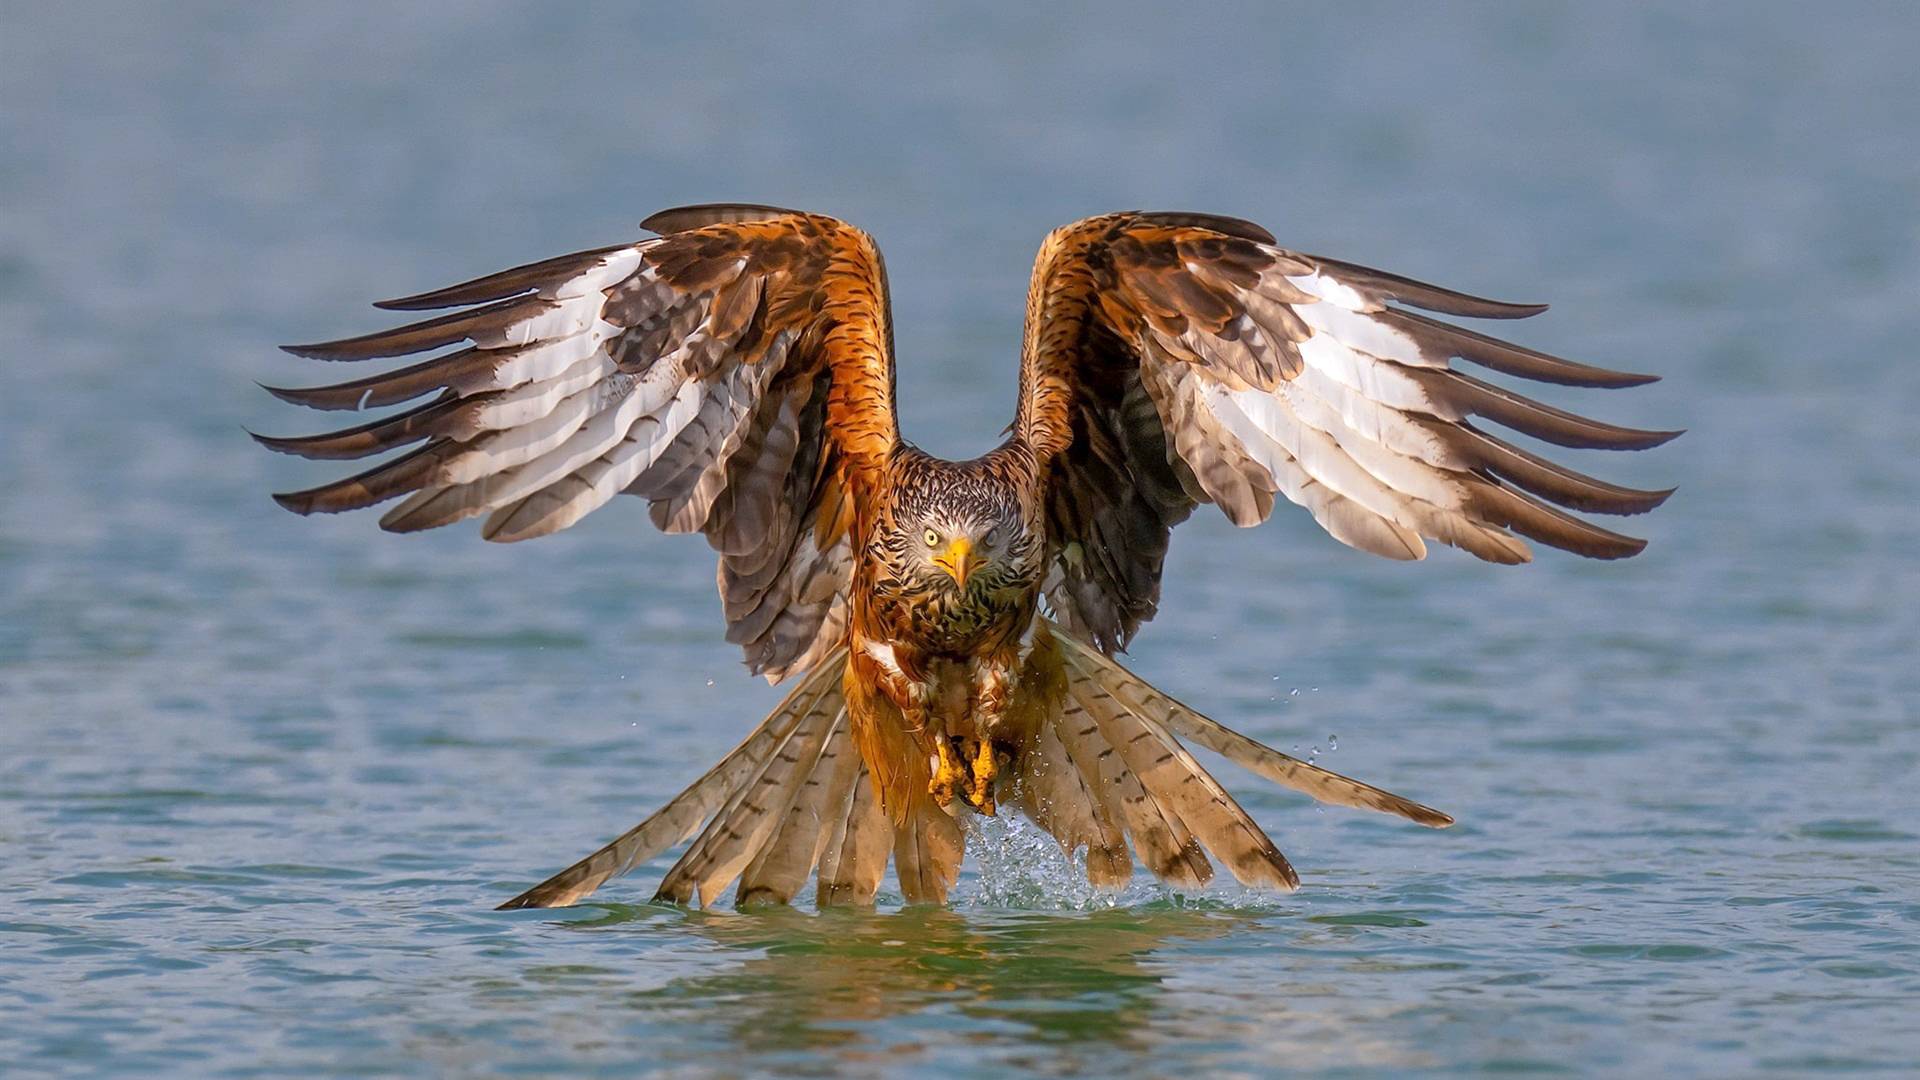
animals, bird, vertebrate, bird of prey, eagle, accipitridae, beak, accipitriformes, golden eagle, kite, falcon, osprey, buzzard, peregrine falcon, hawk, northern harrier, wing, wildlife, harrier, bald eagle, falconiformes, adaptation, sea eagle, red tailed hawk